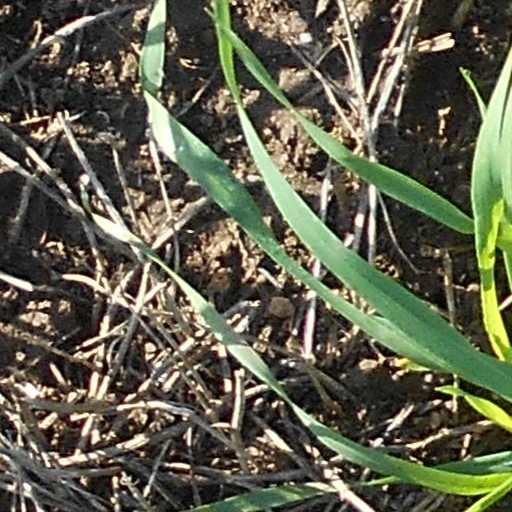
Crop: wheat